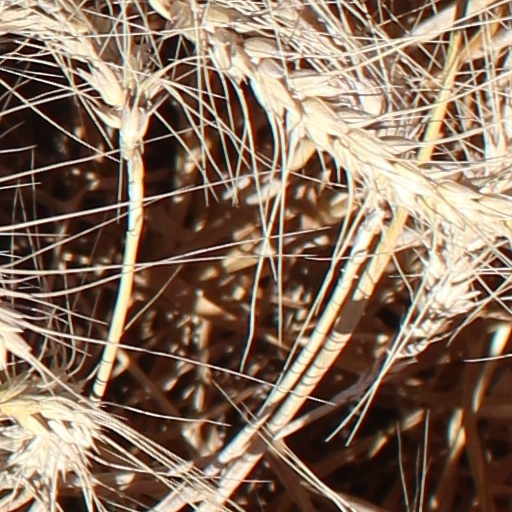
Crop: wheat